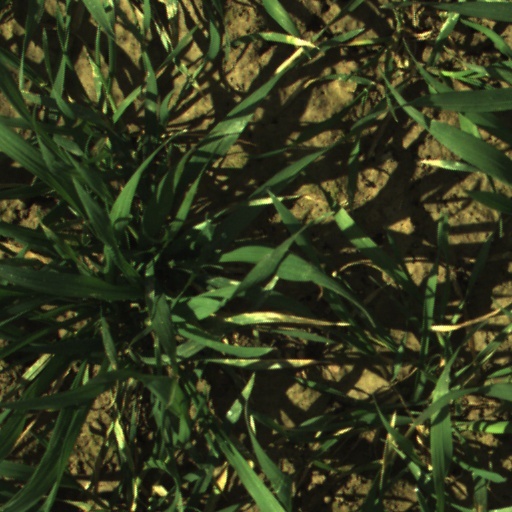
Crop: wheat